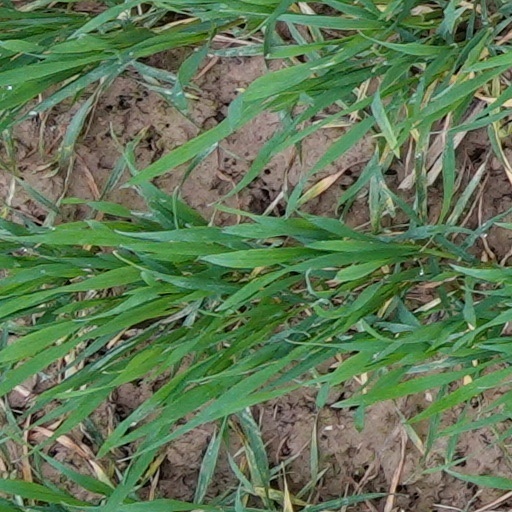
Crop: wheat